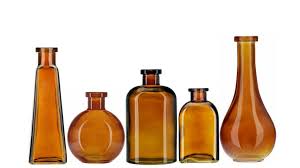
Waste category: glass